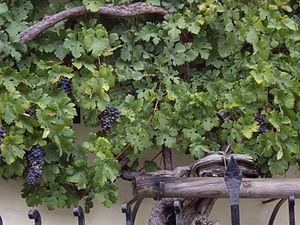
La stara trta, située à Maribor en Slovénie, est la plus vieille vigne du monde. Son âge a été estimé à environ 400 ans, soit une plantation aux alentours de 1550. Elle est conduite en hautain.
Le bleu de Franconie N est un très ancien cépage noir de raisin de table et de cuve, originaire de la Slovénie où il est dénommé Žametovka. Il semblerait qu'il soit identique au Frankenthal, ils ont en effet en commun un certain nombre de synonymes.
Vieille vigne ou vieilles vignes est un terme couramment utilisé sur les étiquettes de vin pour indiquer que celui-ci est le produit de vignes réputées âgées. Cette notification découle de la conviction générale que les vieilles vignes, dans de bonnes conditions de vinification, donnent un meilleur vin. Cependant, en France, en Europe et aux États-Unis, tout comme dans la plupart des pays, il n'a pas de définition légale ni même d'accord sur le concept de « vieille vigne ».